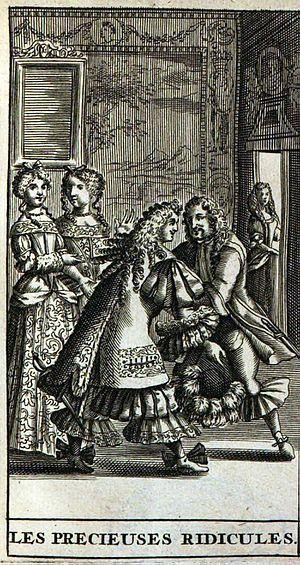
Les Précieuses ridicules est une comédie en un acte et en prose de Molière, représentée pour la première fois le 18 novembre 1659 au théâtre du Petit-Bourbon, à Paris, en seconde partie de spectacle. Elle connut un succès considérable, qui se traduisit par l'apparition d'une mode littéraire nouvelle, la satire des « précieuses » et de la « préciosité », termes popularisés par la pièce de Molière, et dont la réalité du phénomène qu'ils désignent est aujourd'hui considérée comme problématique.